HESA Shahed 285

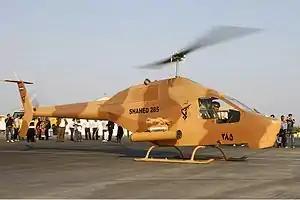
Shahed 285 of the Iranian Revolutionary Guard Air Force (2010)

HESA Shahed 285 is a light attack/reconnaissance helicopter developed in Iran. It was unveiled on . It is being produced in two versions: a light attack/recon version and a maritime patrol/anti-ship version.